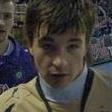
Age: 19